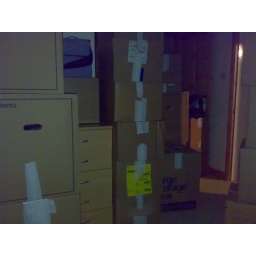
boxes in the bedroom